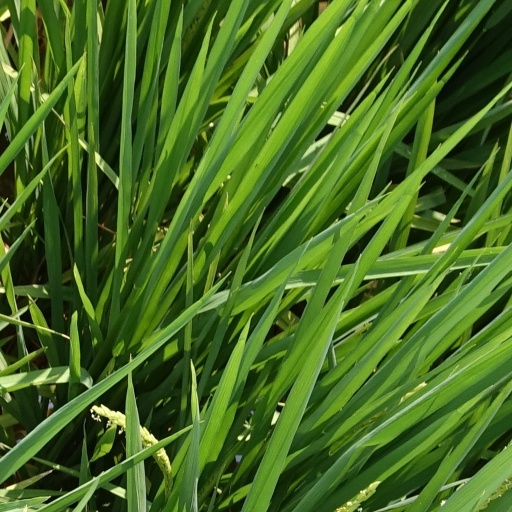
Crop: rice